Revelation

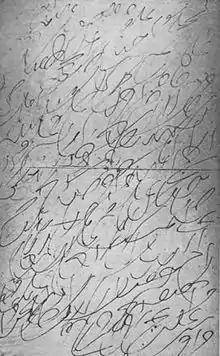
'Revelation writing': The first draft of a tablet of Bahá'u'lláh, recorded in shorthand script by an amanuensis

The Báb, Bahá'u'lláh and `Abdu'l-Bahá, the central figures of the Bahá'í Faith, received thousands of written enquiries, and wrote thousands of responses, hundreds of which amount to whole and proper books, while many are shorter texts, such as letters. In addition, the Bahá'í Faith has large works which were divinely revealed in a very short time, as in a night, or a few days. Additionally, because many of the works were first recorded by an amanuensis, most were submitted for approval and correction and the final text was personally approved by the revelator.